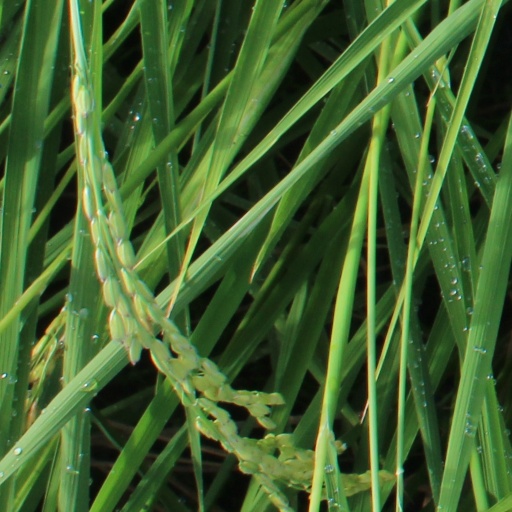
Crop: rice